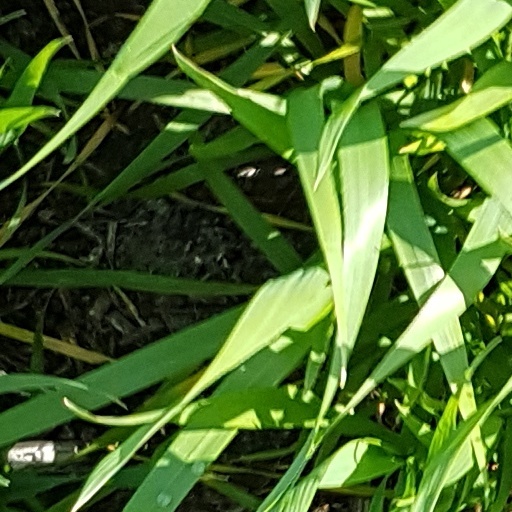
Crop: wheat